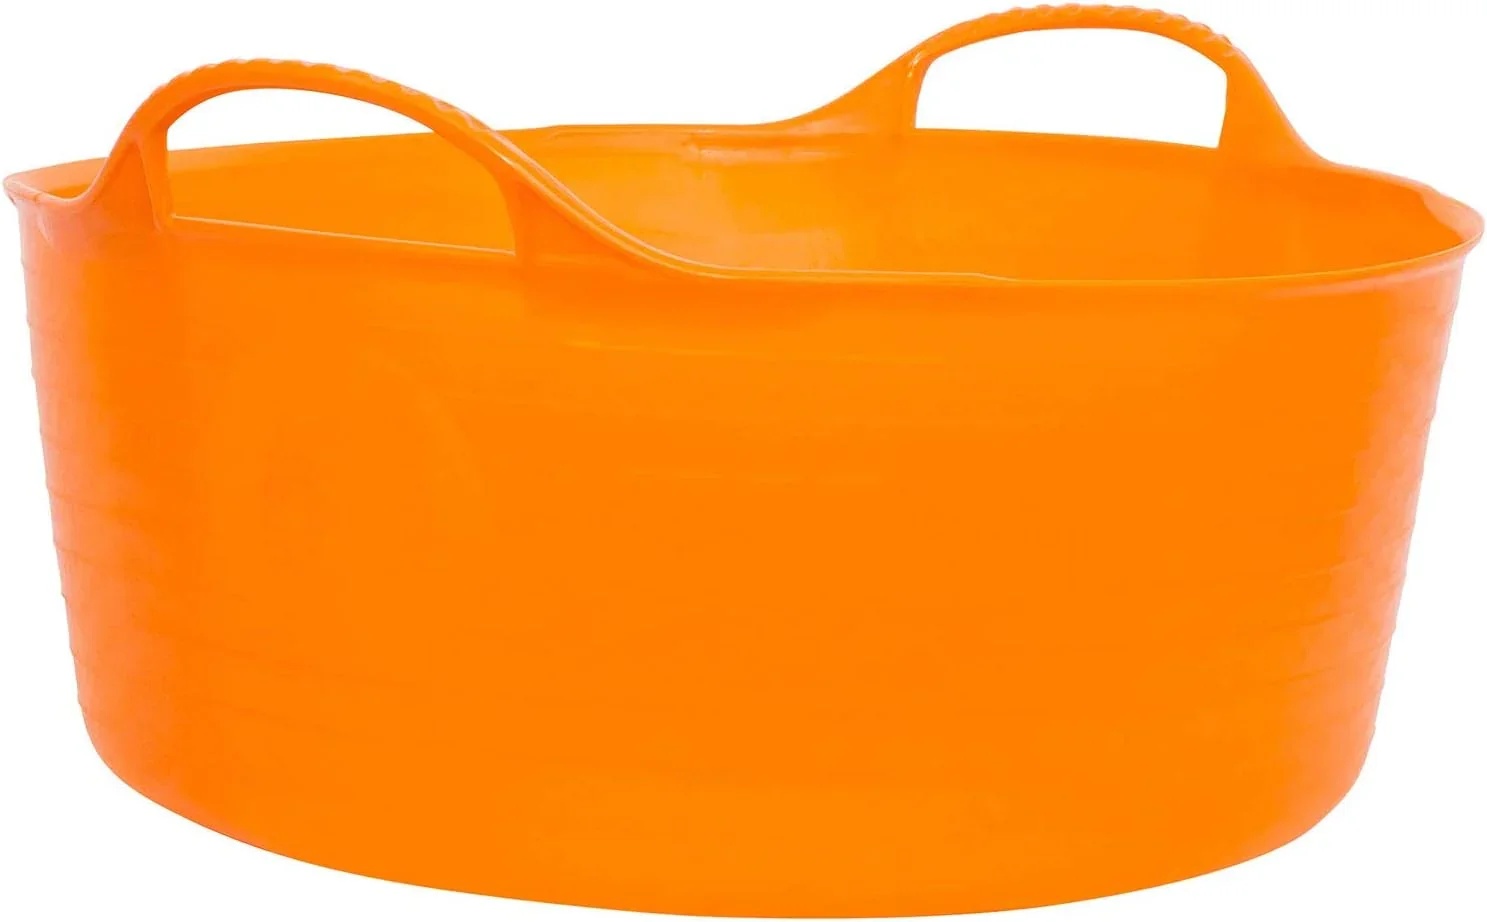
Gorilla Tub Small Shallow Orange 15L
Brand: Red Gorilla
Used by professionals the World over, Tubtrugs are build to last-two extremely strong handles and flexible body make handling a Tubtrug much easier than any average bucket or tub. Tubtrugs have reinforced ribbing for extra-strength and super-strong comfort grip handles. These tough guys are also frost-proof and UV-resistant. Our Small Shallow Tubtrug makes a perfect pet dish. Got lots of pets, stack them together for storage and reduce clutter. This size also works well for containing small parts, a foot soaker or use it for washing vegetables from the garden. Great for re-potting plants, garden harvesting, a pet bowl, low profile storage, or soaking your feet. 15 Liters / 4 US Gallons, Food Grade Certified.
Category: Home & Garden > Household Supplies > Household Cleaning Supplies